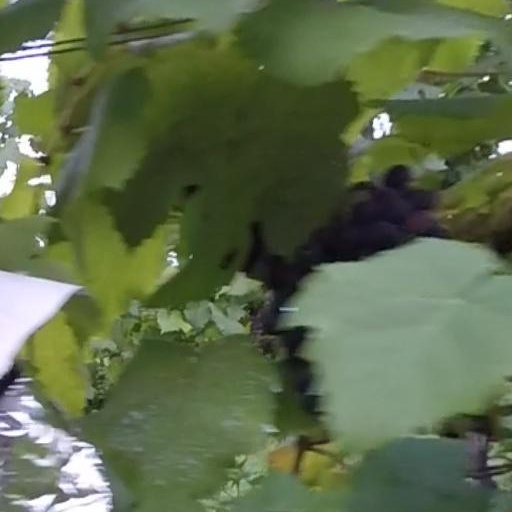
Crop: grape